Congenital dyserythropoietic anemia

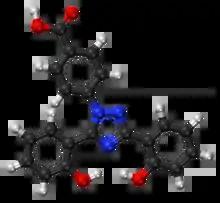
Deferasirox

Treatment of individuals with CDA usually consist of frequent blood transfusions, but this can vary depending on the type that the individual has. Patients report going every 2–3 weeks for blood transfusions.